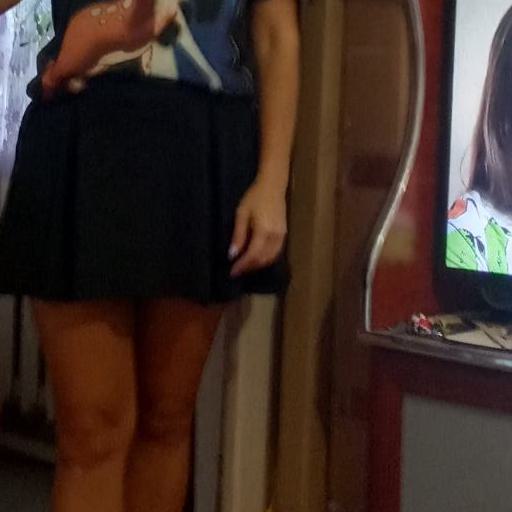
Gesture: no_gesture